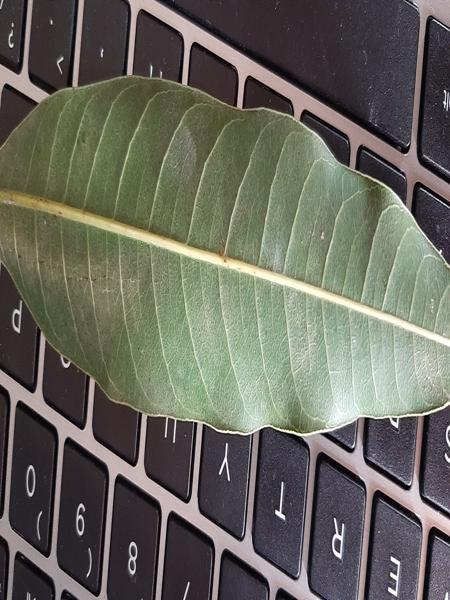
Plant: Mango